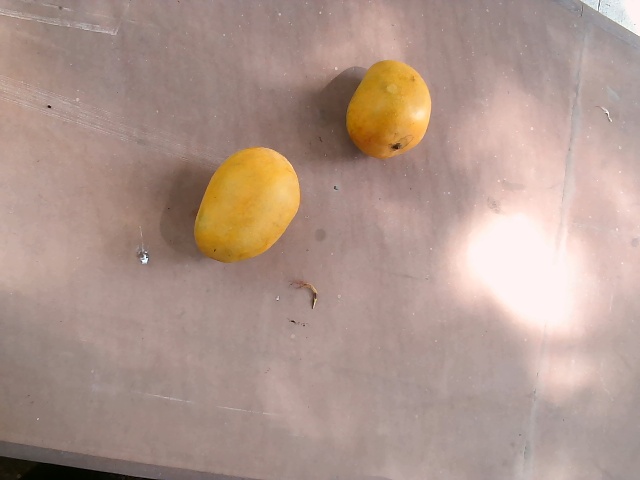
Label: Ripe_Mango